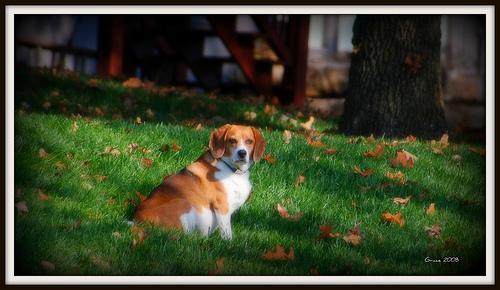
Breed: beagle